Tang dynasty

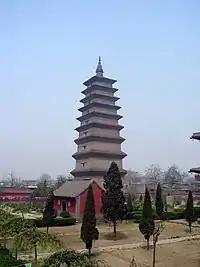
Xumi Pagoda, built in 636

Although these natural calamities and rebellions stained the reputation and hampered the effectiveness of the central government, the early 9th century is nonetheless viewed as a period of recovery for the Tang. The government's withdrawal from its role in managing the economy had the unintended effect of stimulating trade, as more markets with fewer bureaucratic restrictions were opened up. By 780, the old grain tax and labour service of the 7th century were replaced by a semi-annual tax paid in cash, signifying the shift to a money economy boosted by the merchant class. Cities in the southern Jiangnan region such as Yangzhou, Suzhou, and Hangzhou prospered the most economically during the late Tang period. The government monopoly on salt production, weakened after the An Lushan rebellion, was placed under the Salt Commission, which became one of the most powerful state agencies, run by capable ministers chosen as specialists. The commission began the practice of selling merchants the rights to buy monopoly salt, which they transported and sold in local markets. In 799, salt accounted for over half of the government's revenues. S. A. M. Adshead writes that this salt tax represents "the first time that an indirect tax, rather than tribute, levies on land or people, or profit from state enterprises such as mines, had been the primary resource of a major state". Even after the power of the central government was in decline after the mid-8th century, it was still able to function and give out imperial orders on a massive scale. The "Old Book of Tang" (945) recorded that a government decree issued in 828 standardised the use of square-pallet chain pumps for irrigation throughout the country.